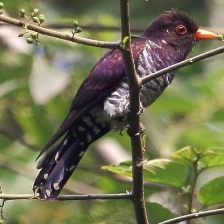
Species: VIOLET CUCKOO
Scientific name:  CHRYSOCOCCYX XANTHORHYNCHUS